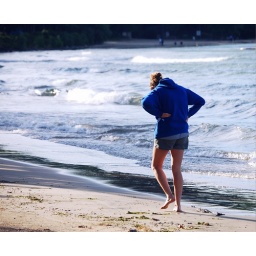
Looking for beach glass in the morning, Kelly's Island, Oh